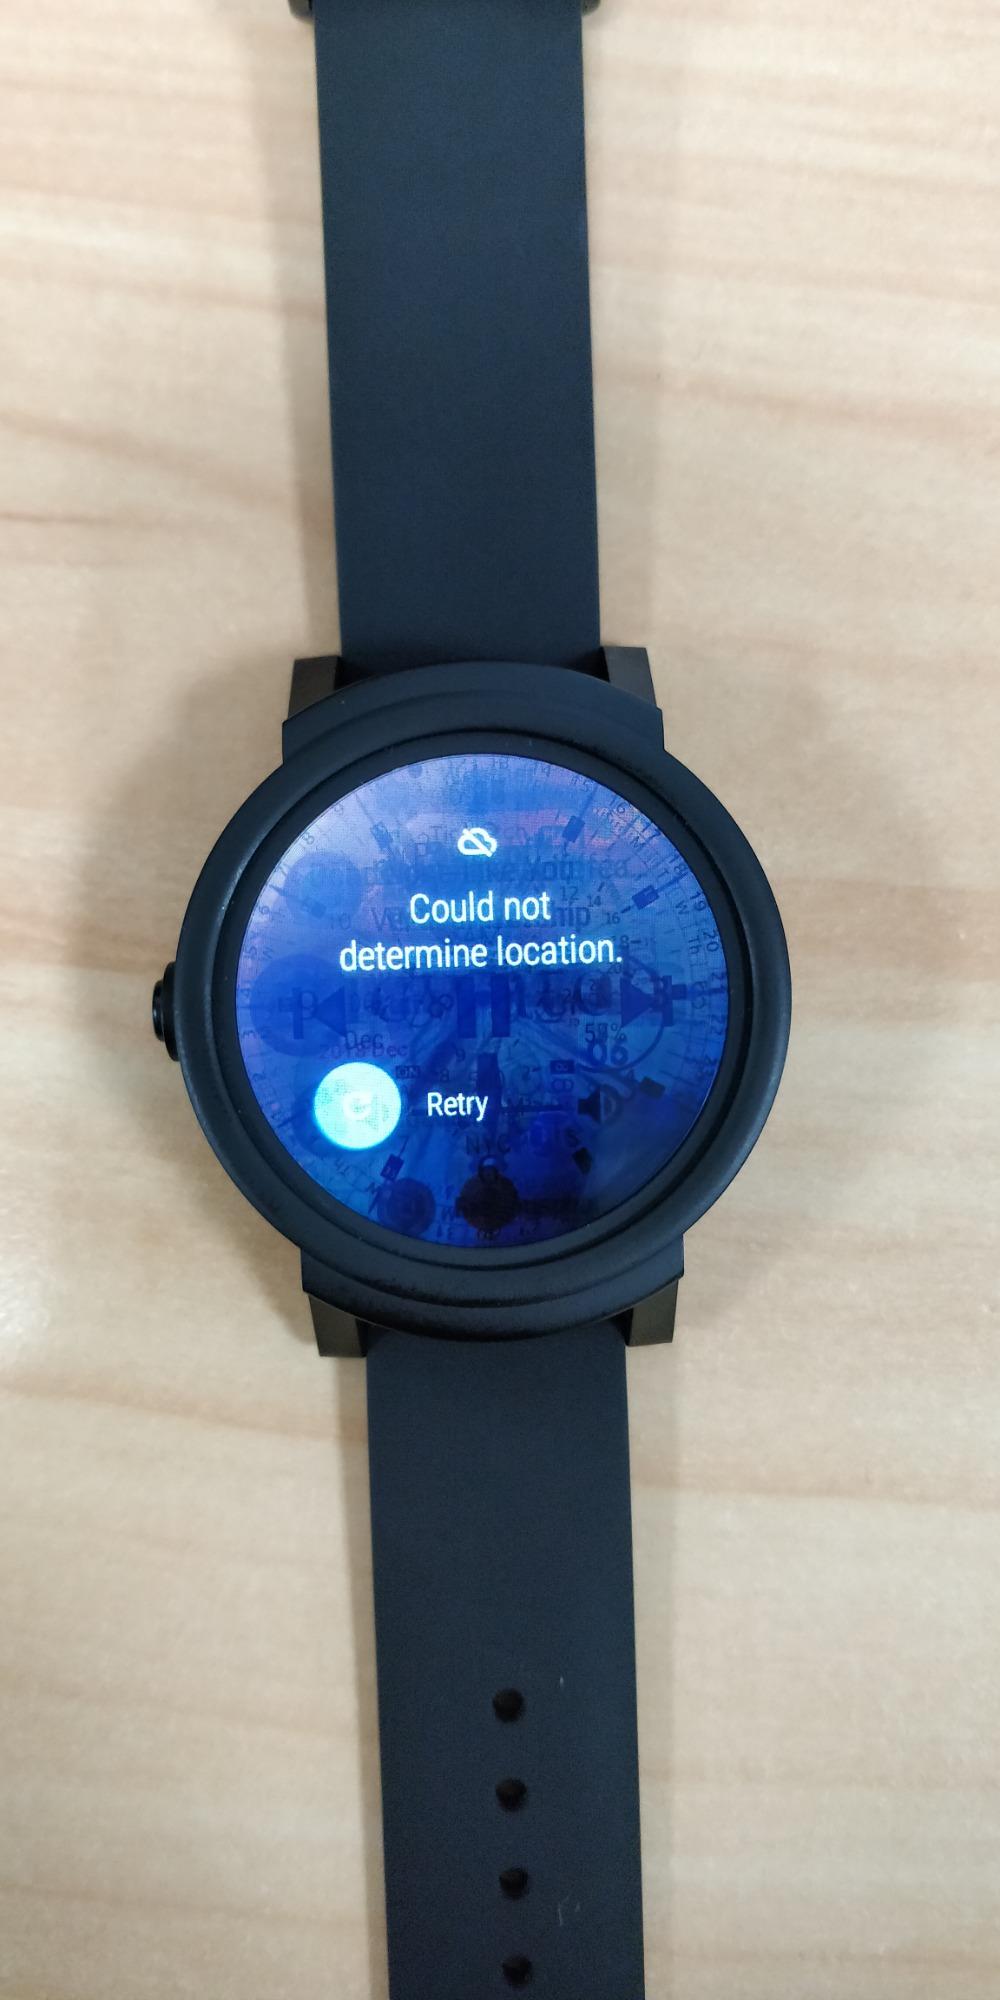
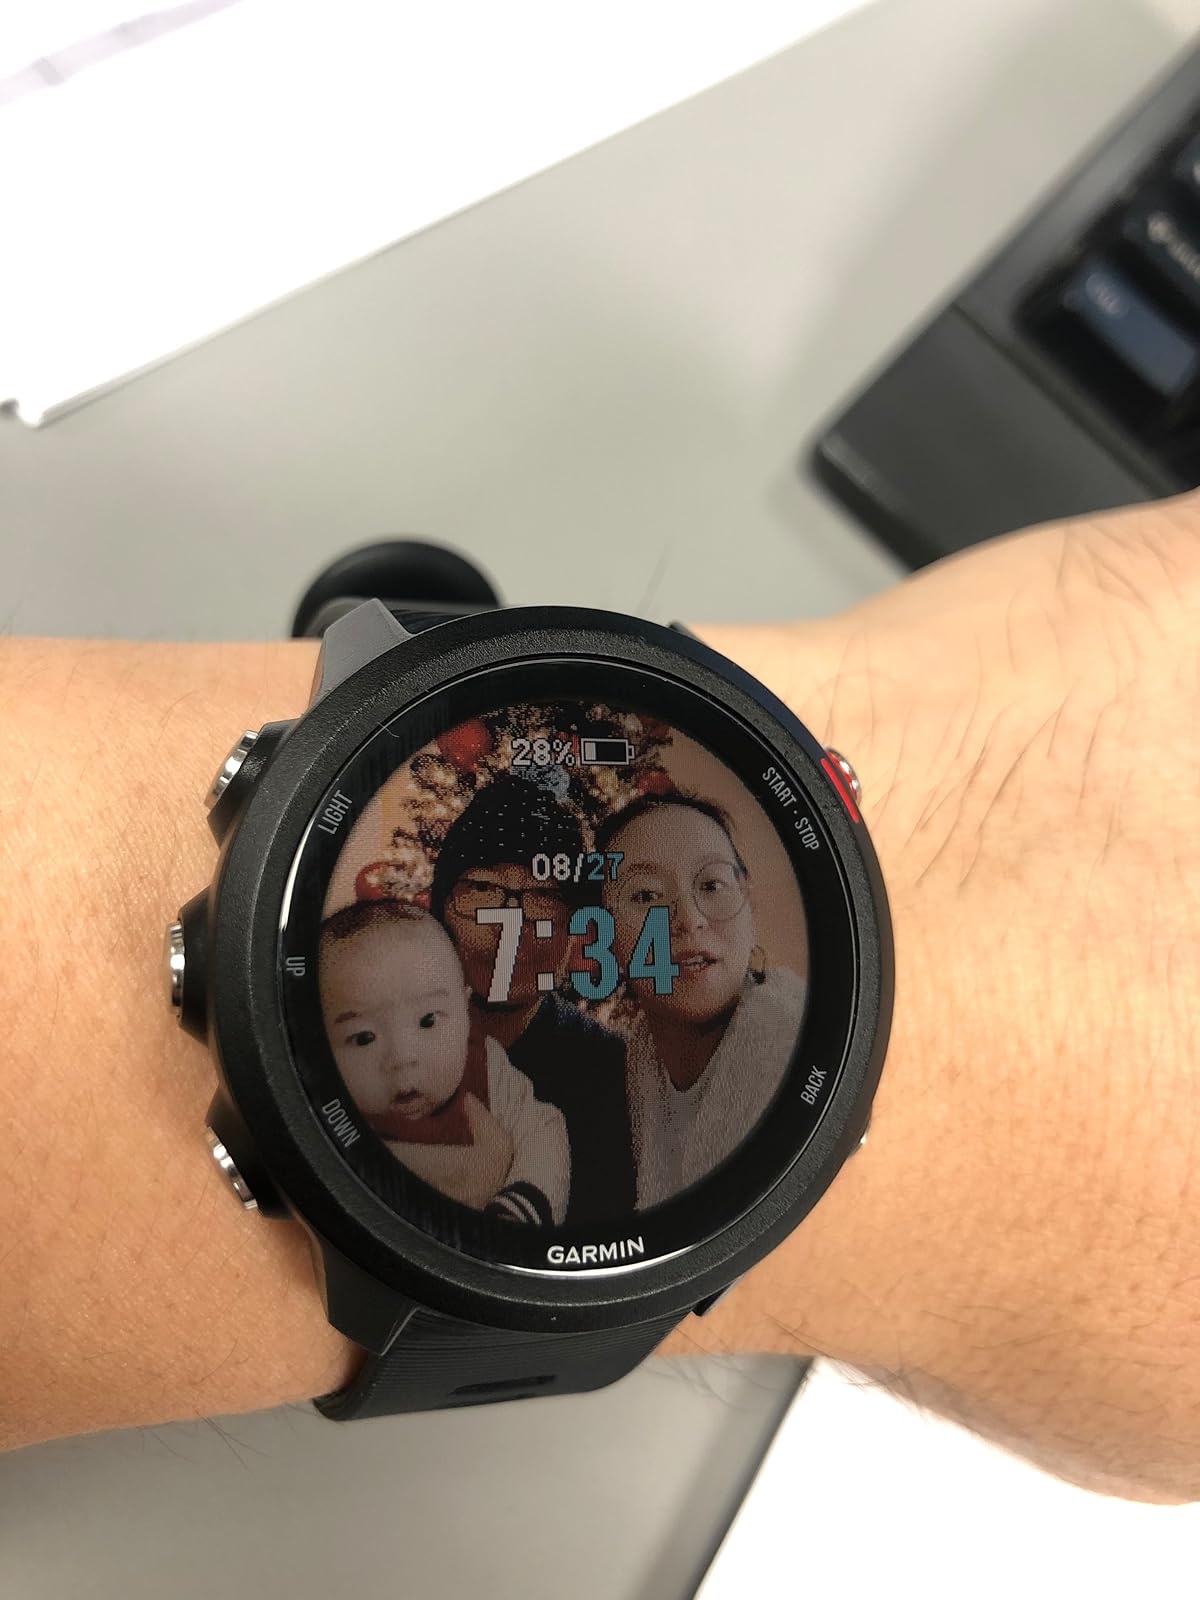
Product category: smartwatch
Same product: no